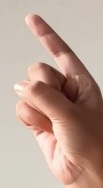
ASL sign: Z